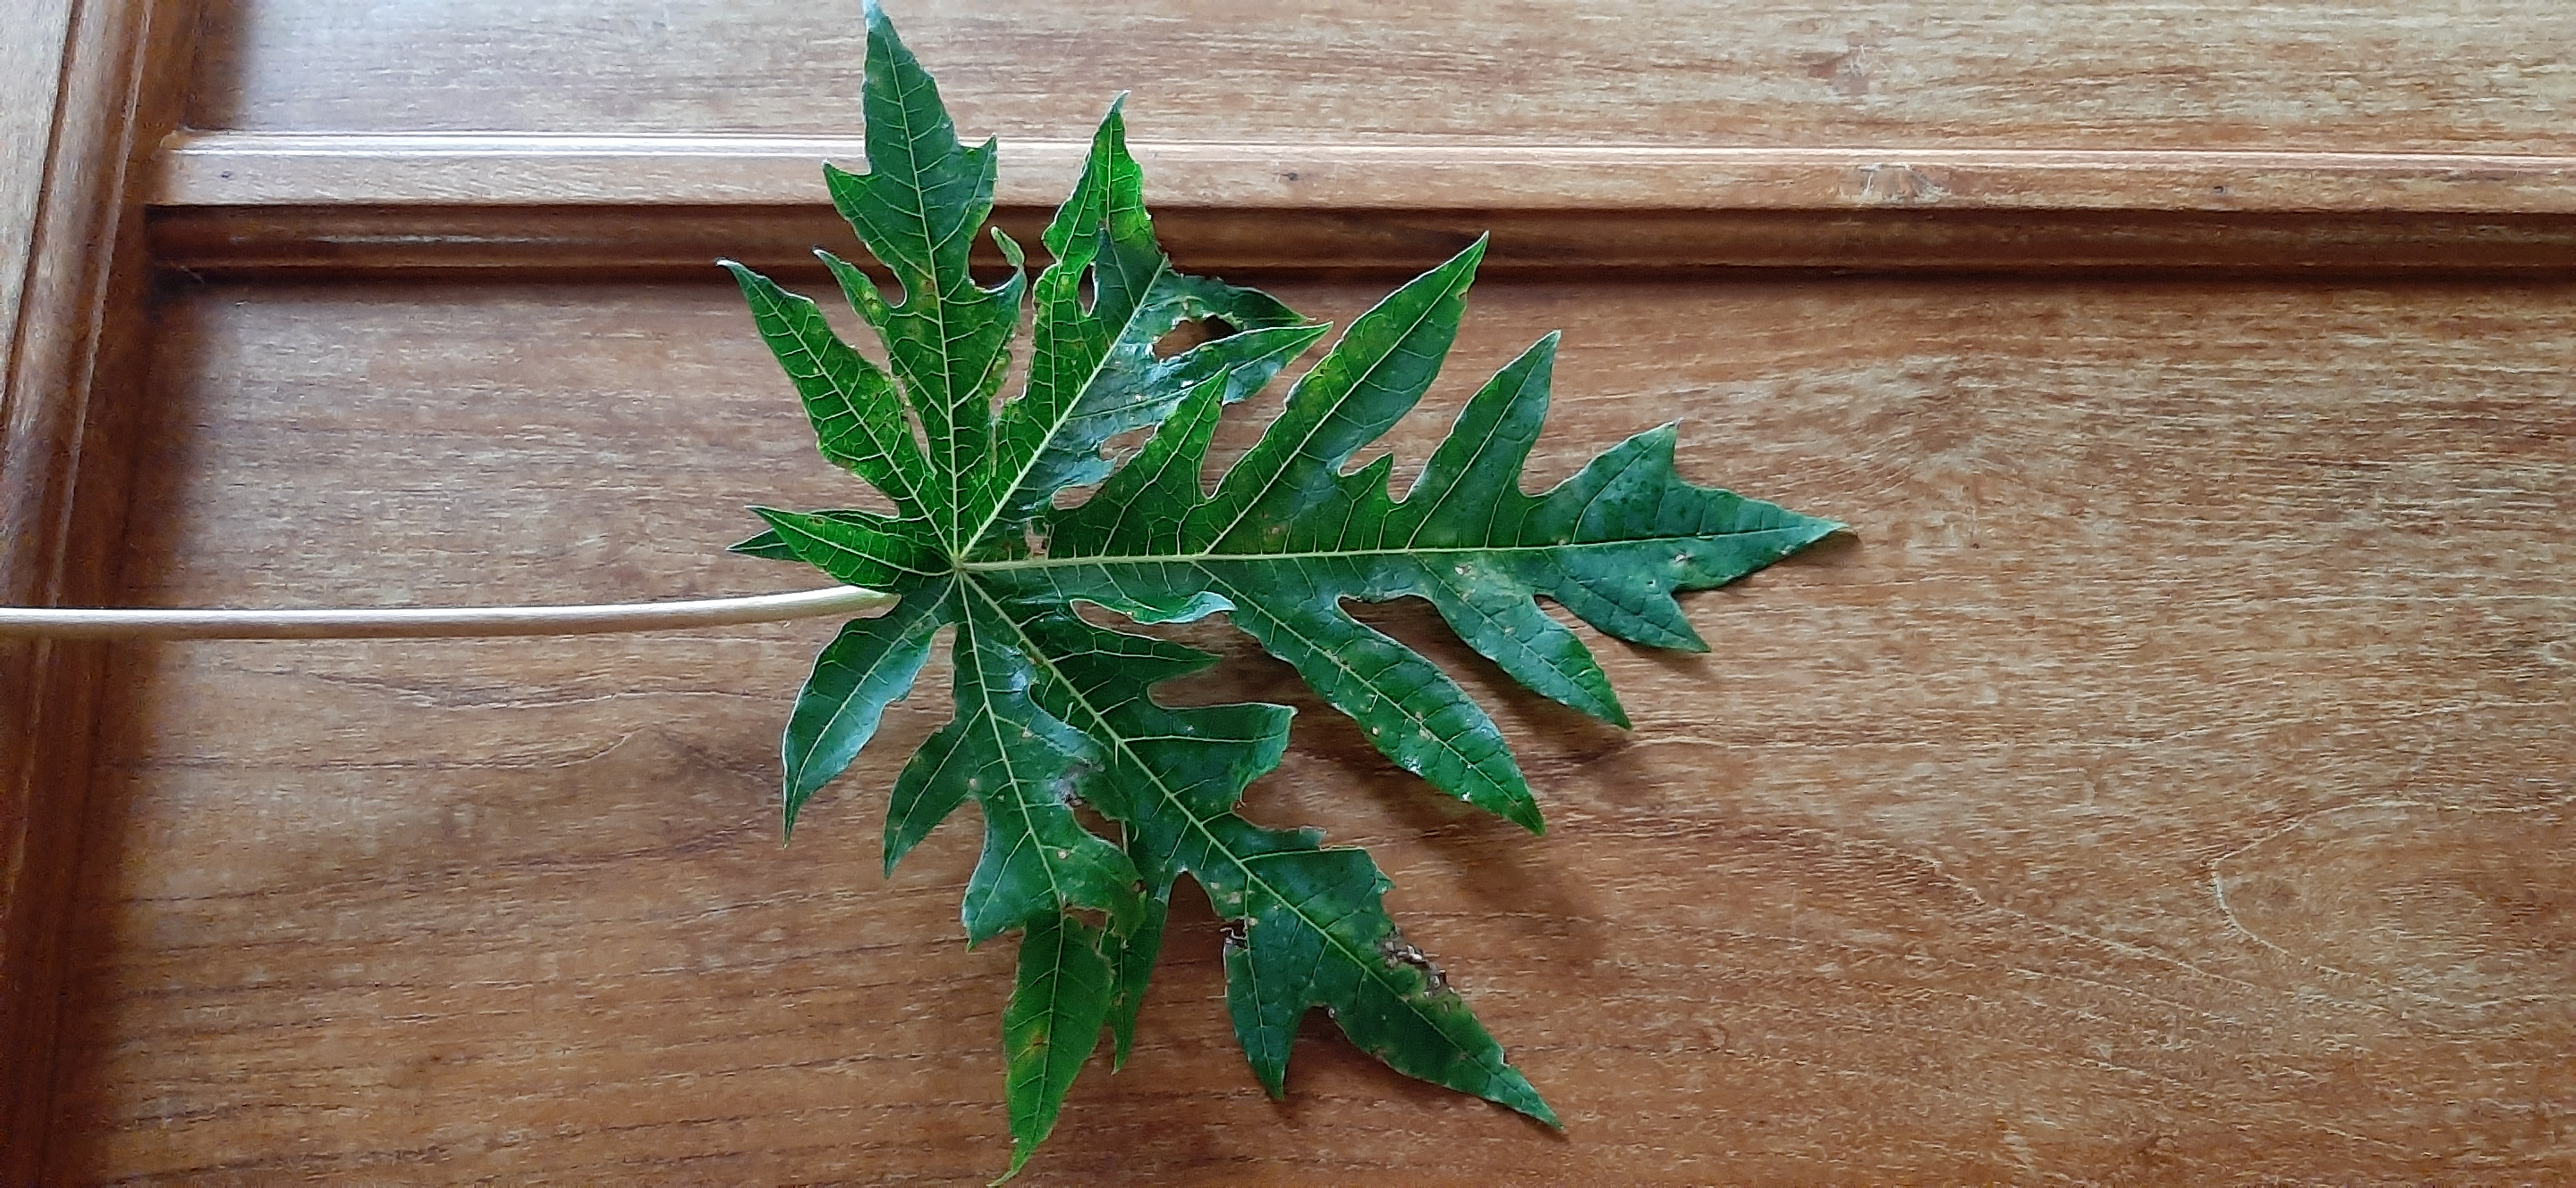
Plant: Papaya